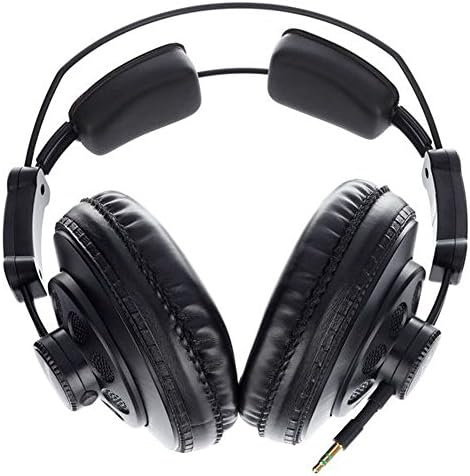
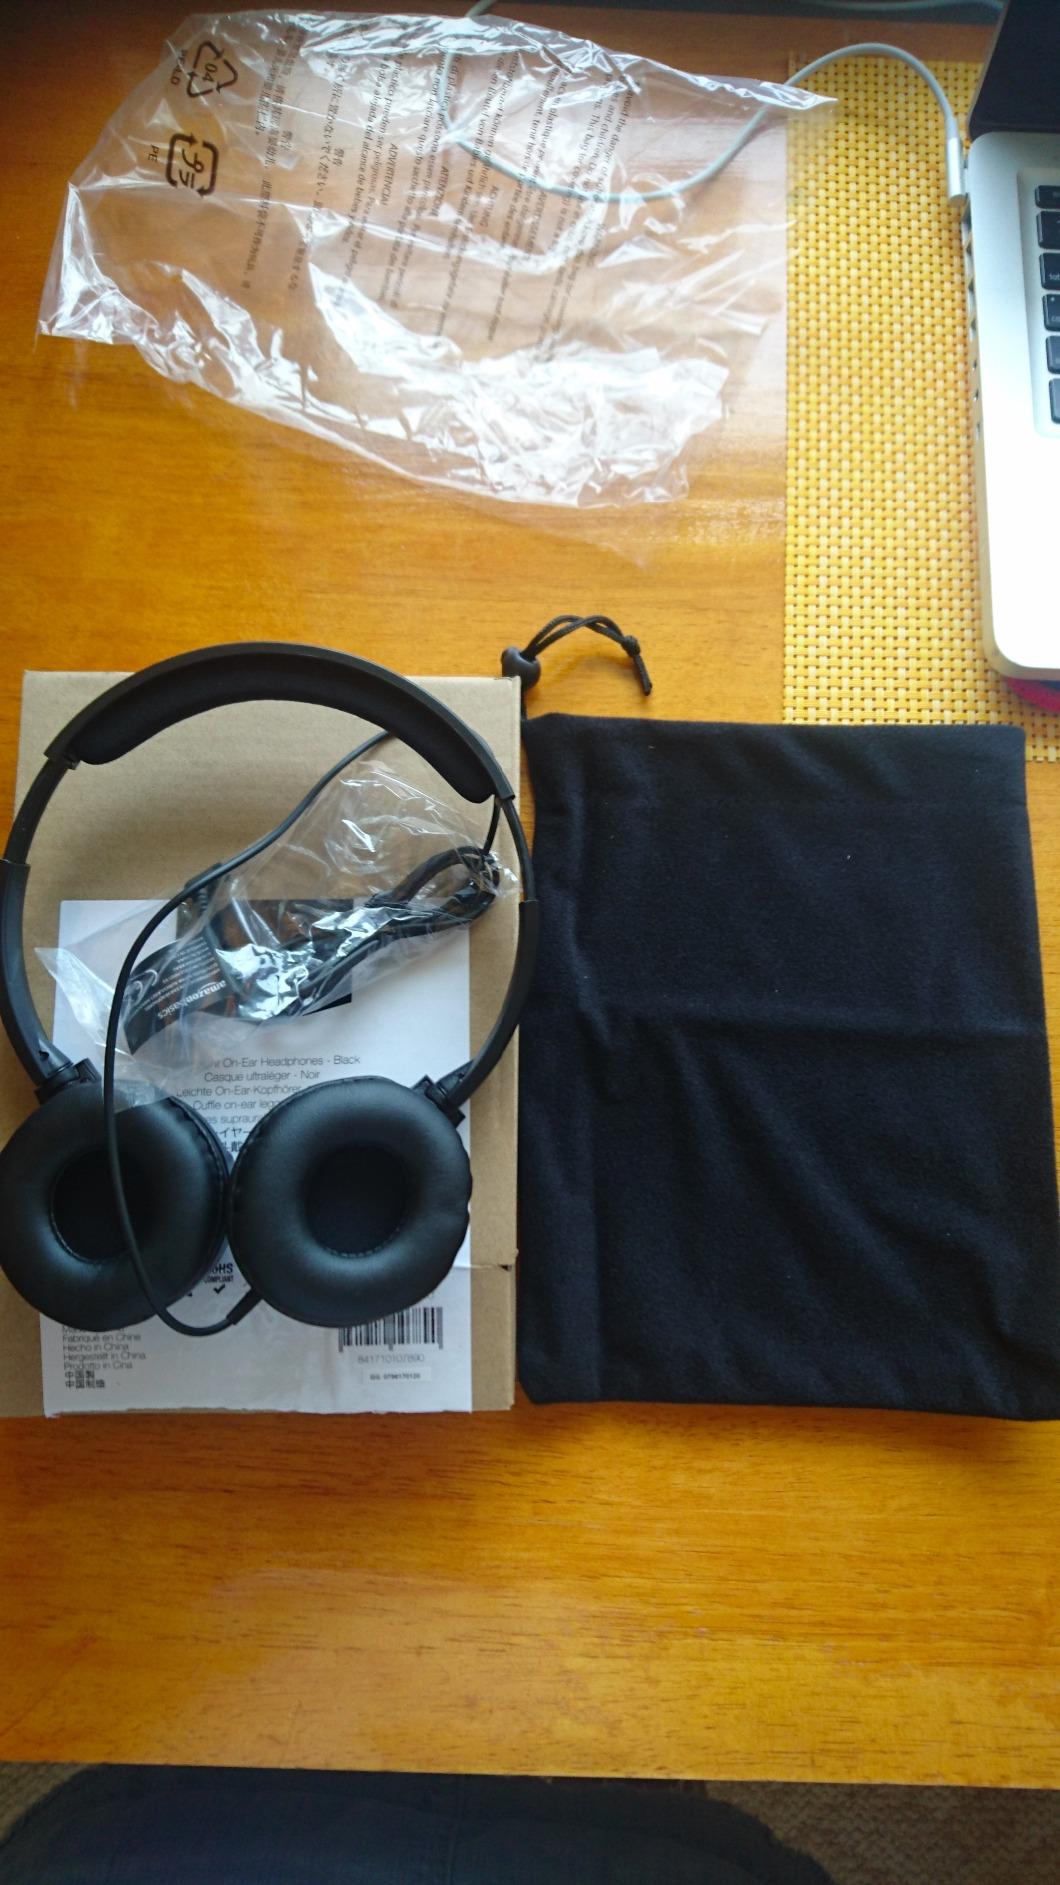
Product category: headphones
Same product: no